Mária Basilides

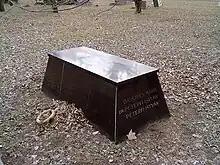
Basilides' tomb in Budapest

She died in Budapest on 26 September 1946 and is buried in the Kerepesi Cemetery in Budapest.